Więcbork

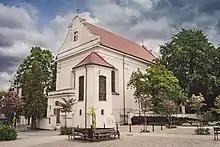
Baroque Saints Simon and Jude church

After 960 the territory became a part of the emerging Polish state under its first historic ruler Mieszko I. It is first mentioned under the name "Wanszowna" in historical records in the chronicle of Jan of Czarnków in 1383. The first record instance of the name Więcbork occurred in 1405. The town was part of the Kingdom of Poland and it was a private town, which belonged to various Polish magnates. Administratively it was located in the Nakło County in the Kalisz Voivodeship in the Greater Poland Province.